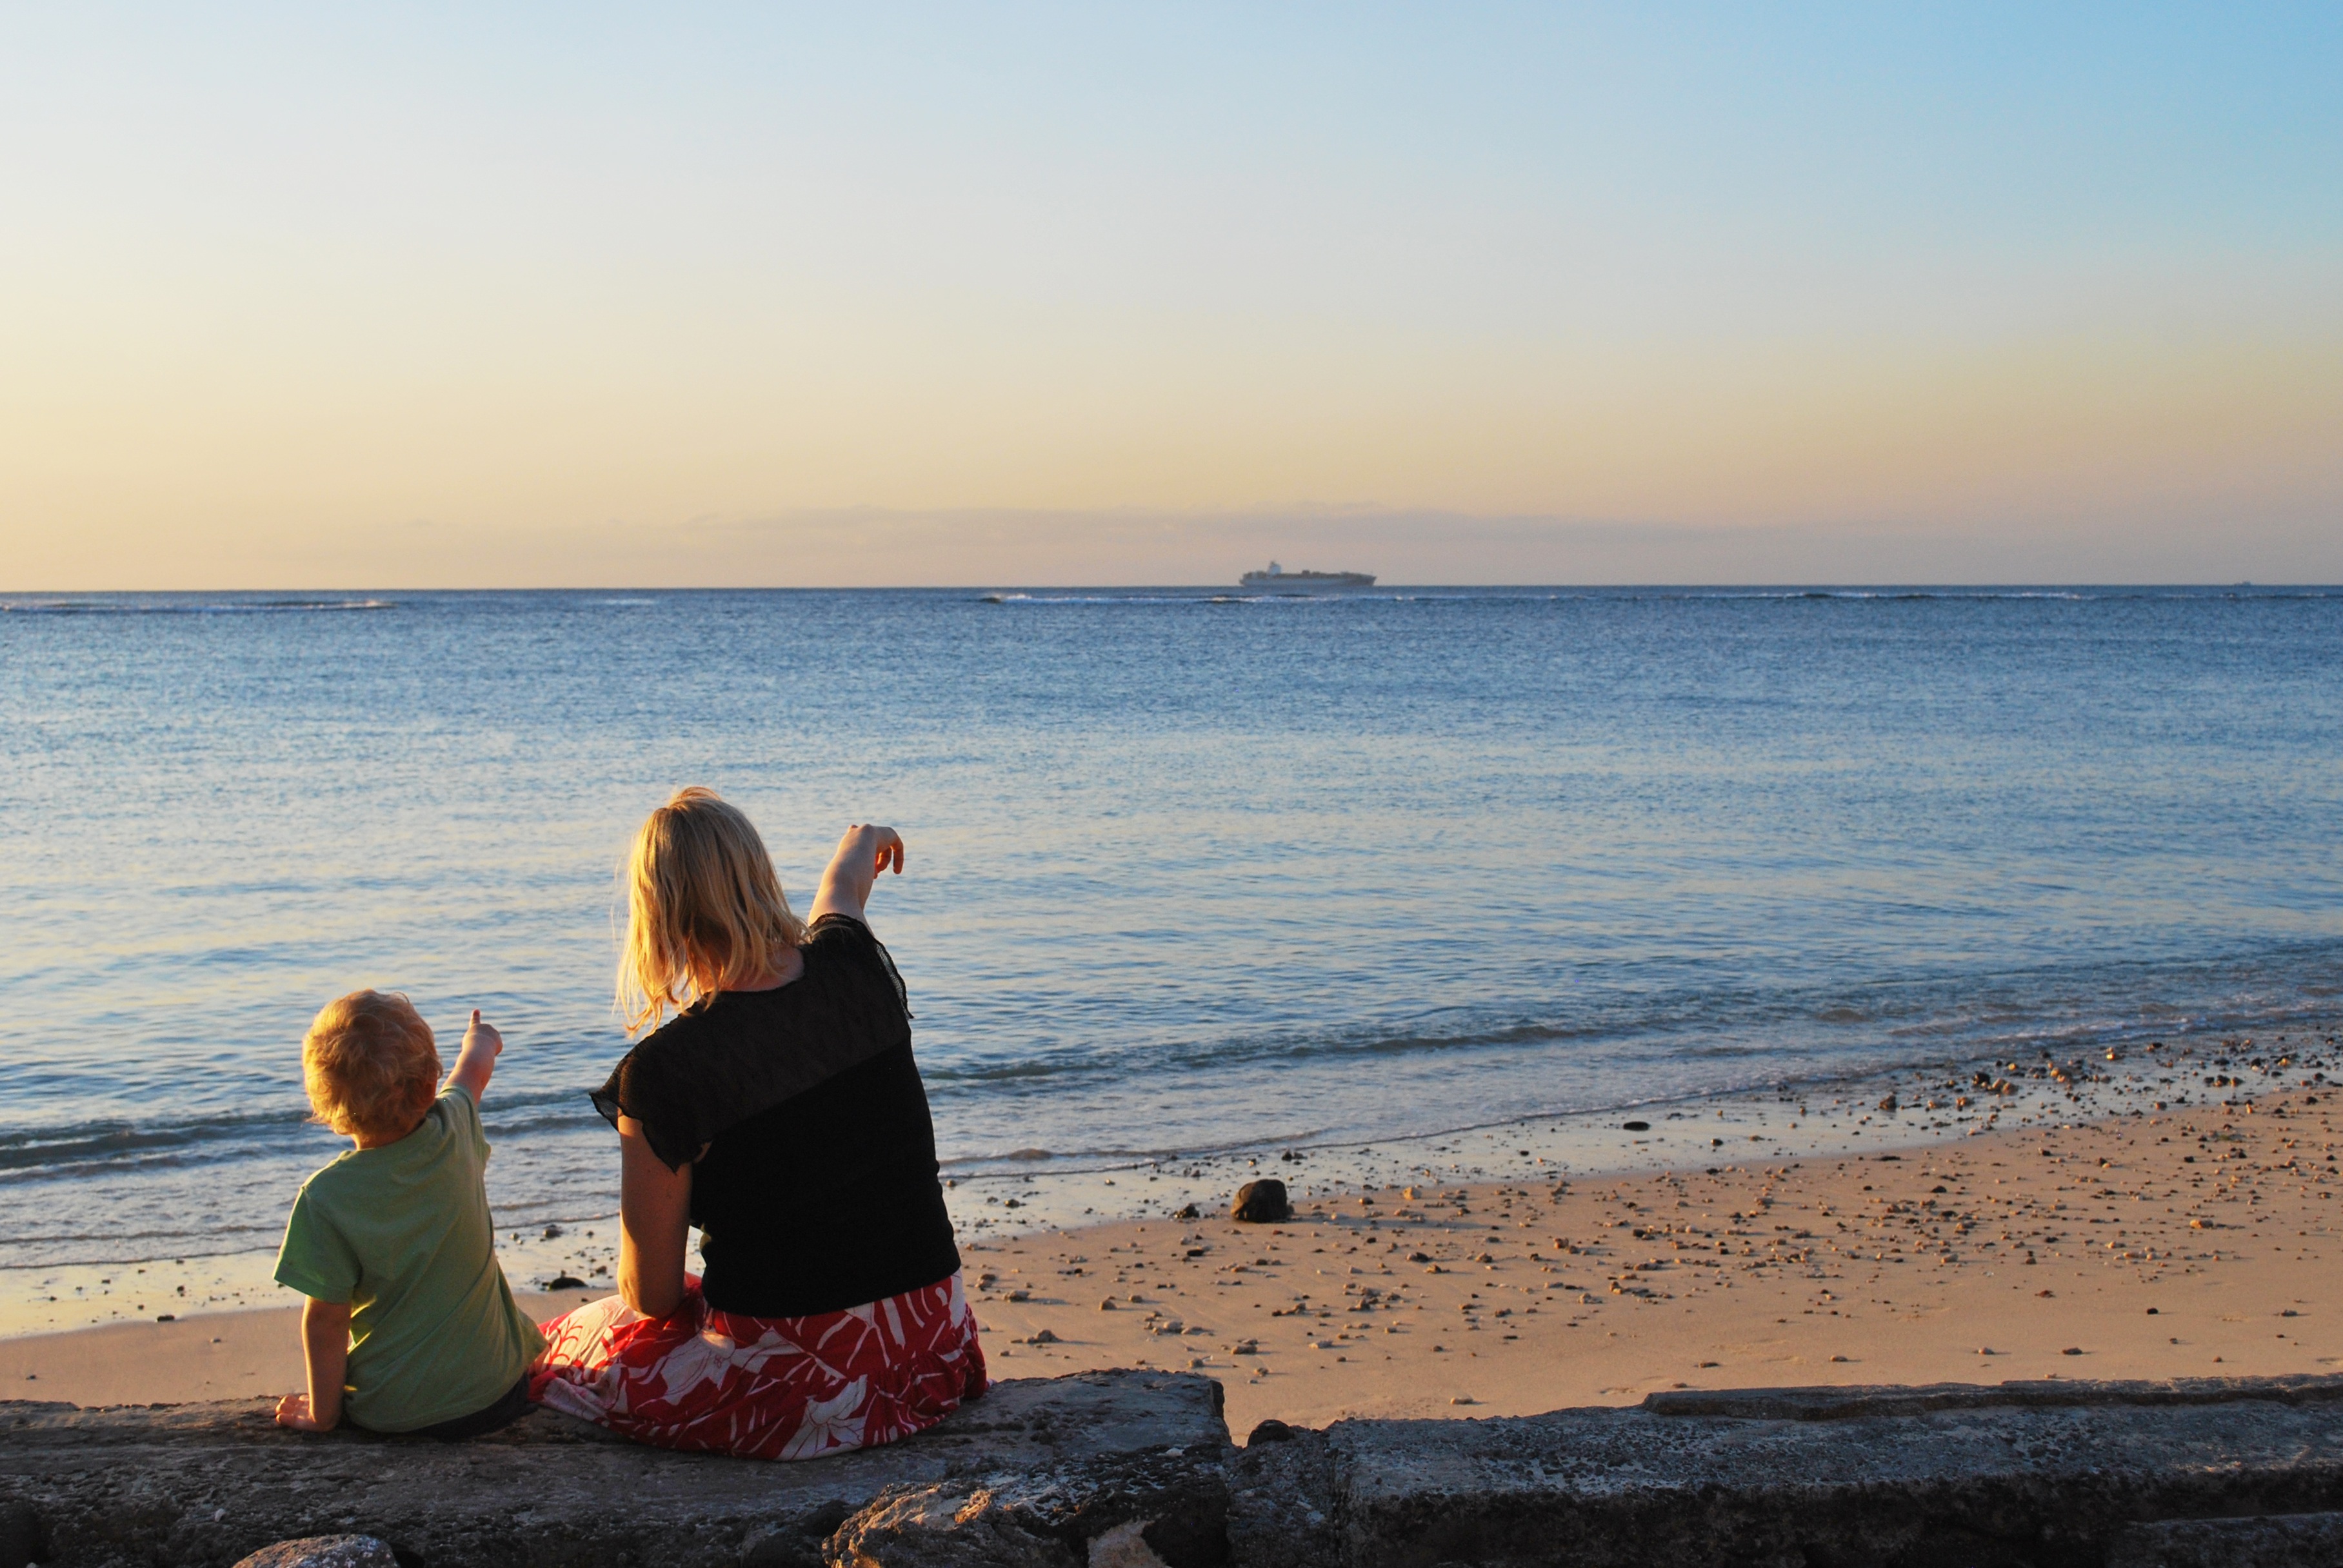
beach, sea, coast, sand, rock, ocean, horizon, sunrise, sunset, sunlight, morning, shore, wave, ship, vacation, love, evening, sitting, together, body of water, son, family, mother, hands, pointing, physical fitness